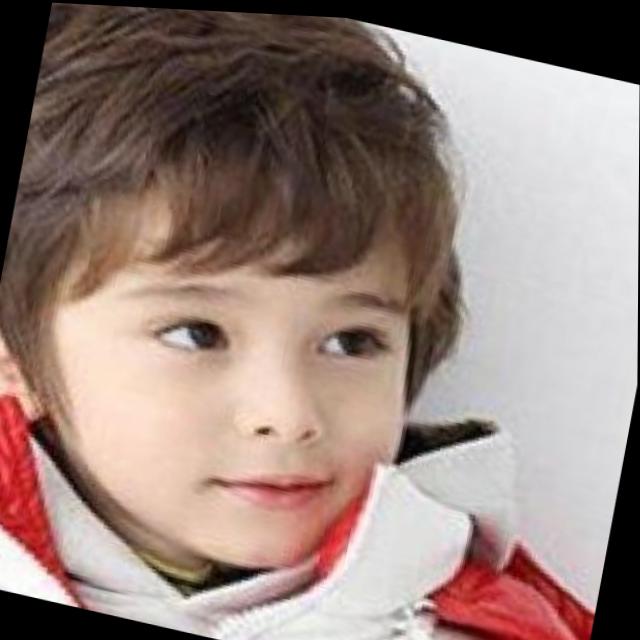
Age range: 0-12